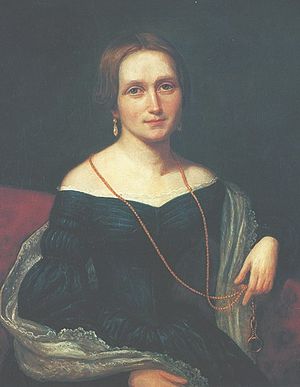
Camilla Collett
Camilla Collett, portræt af Johan Görbitz, 1839.
Jacobine Camilla Collett var en dansksproget norsk forfatter og kvindesagsforkæmper.